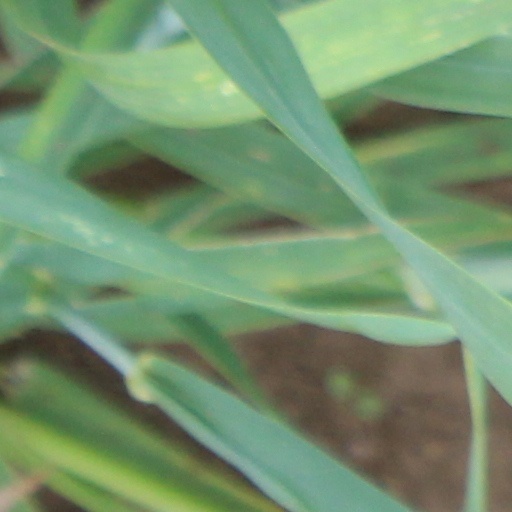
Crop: wheat